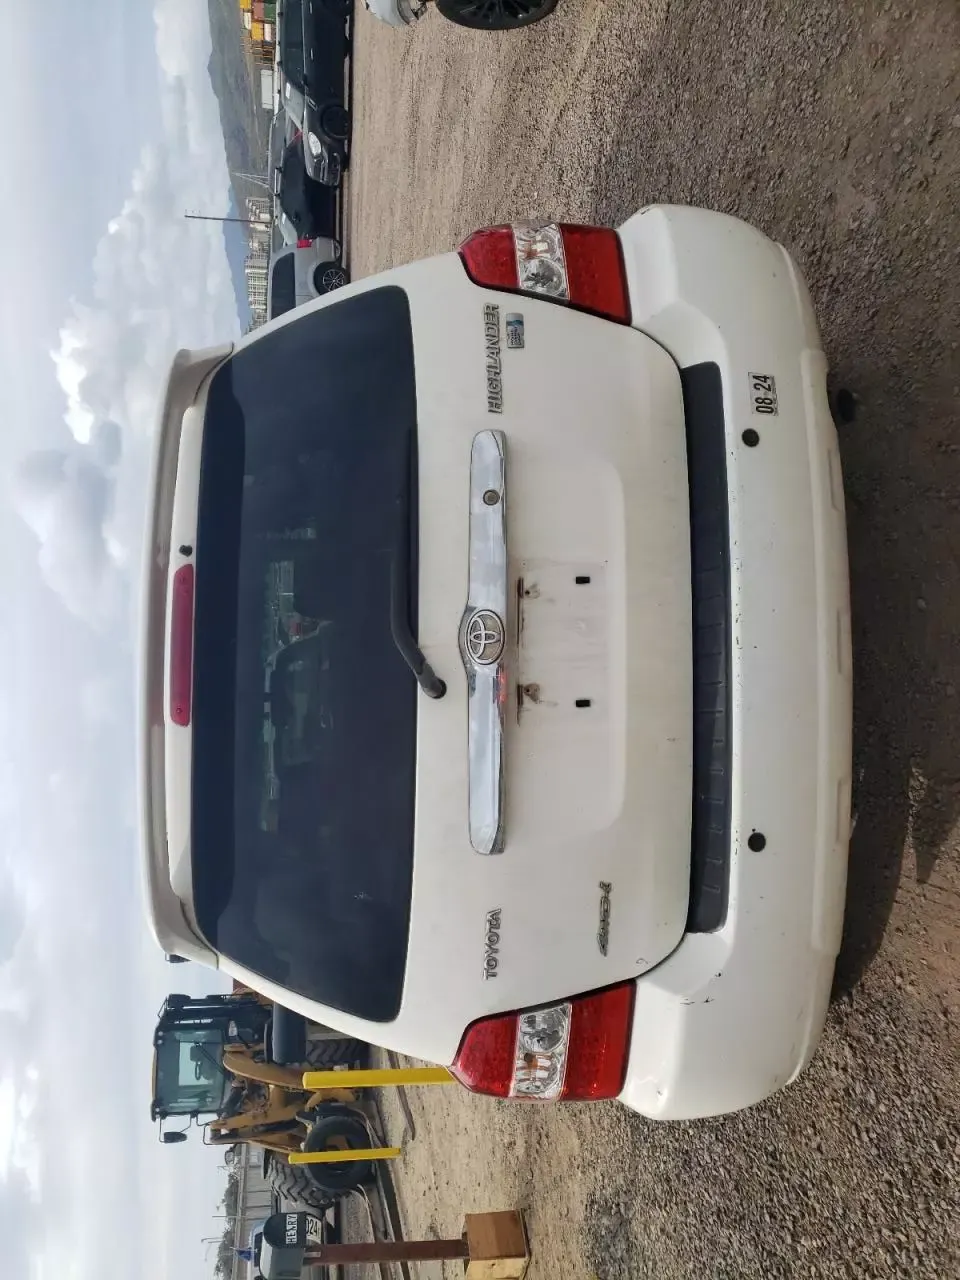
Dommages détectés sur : pare-choc arrière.
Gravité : mineur